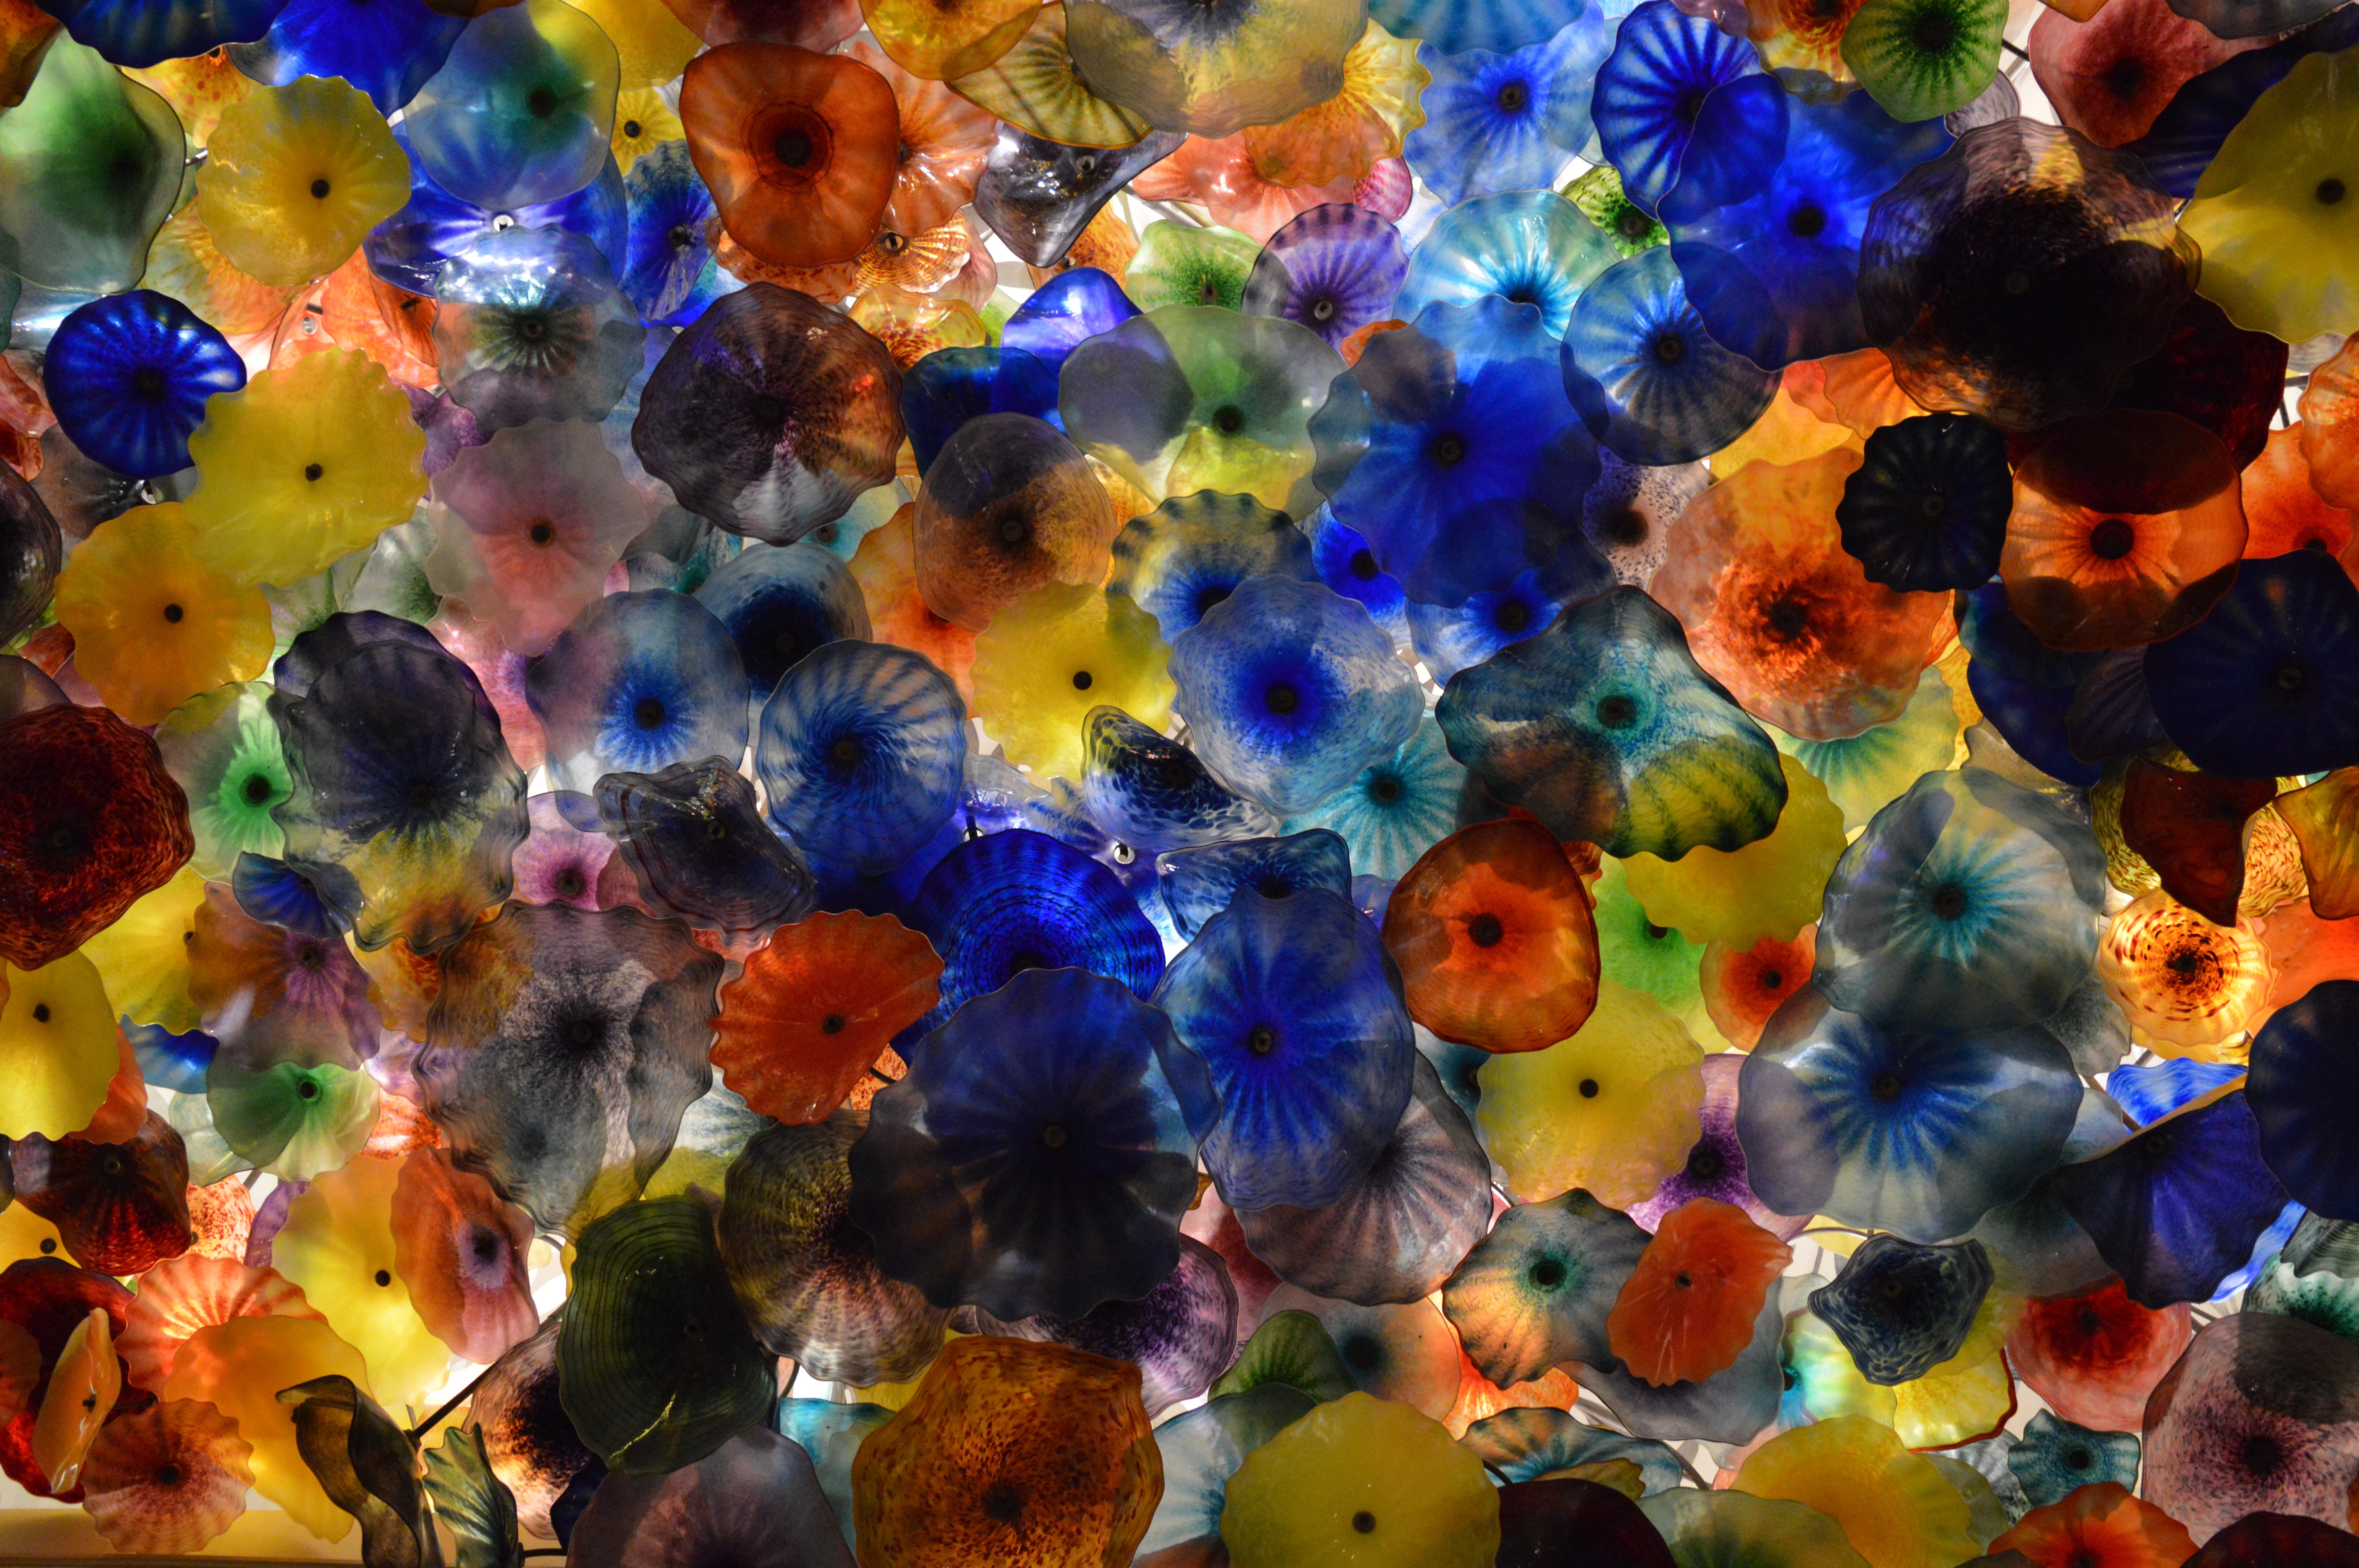
leaf, flower, glass, color, autumn, toy, painting, flowers, art, colors, kaleidoscope, macro photography, modern art, psychedelic art, fractal art